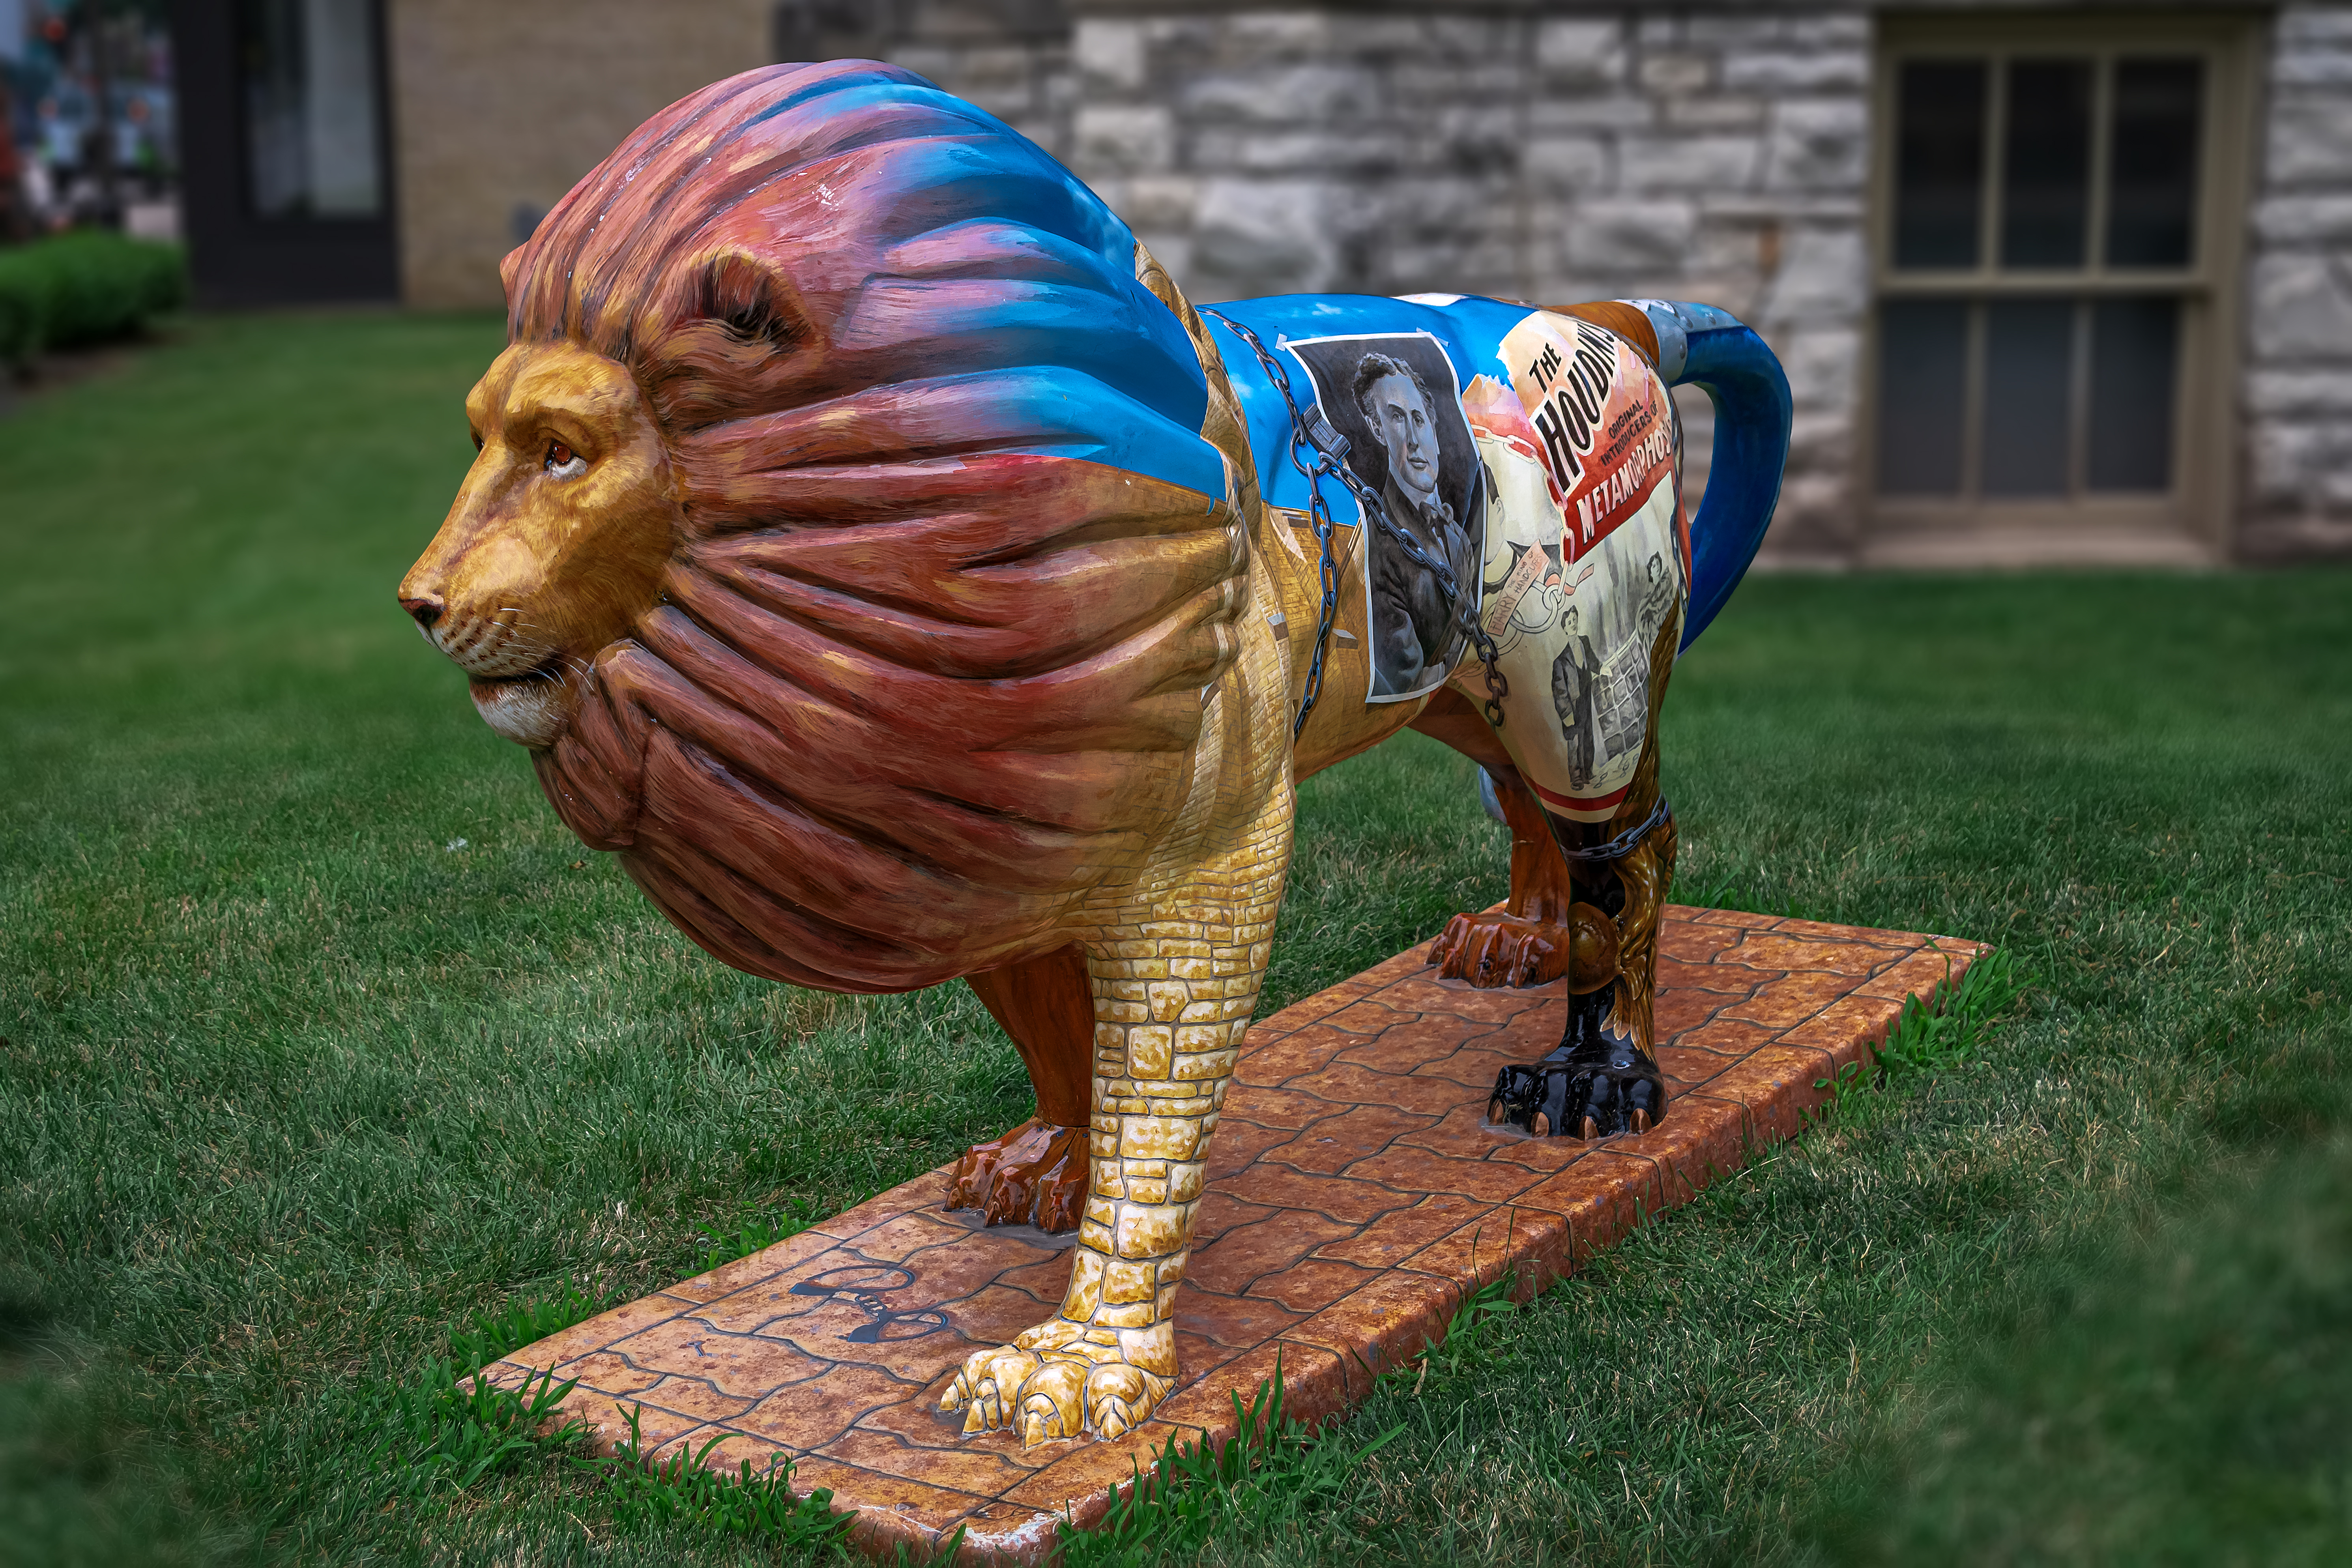
appleton, geotagged, united states, usa, wisconsin, 330 East College Avenue Appleton, a6500, adventure, American City, appleton wi, Appleton WIS, appleton wisconsin, art, artwork, ATW, city, City Art, city streets, downtown, Harry Houdini, Historic Downtown Appleton, Houdini, lion, lion statue, midwest, north america, Outagamie County, Outagamie County WI, Outagamie County Wisconsin, Photo Walk, public art, sculpture, sightseeing, sony, SONY a6500, SONY Alpha 6500, sony mirrorless, SONY Photography, statue, street art, tourism, tourist attraction, Tourist Photos, travel, Travel Blog Photo, Travel Photo, travel photography, Traveling Adventures, united states of america, Urban Adventure, Urban Hiking, wandering, wi, Wisconsin City, Wisconsin Photos, Wisconsin Tourism, Wisconsin Travel, world travel, lawn ornament, chainsaw carving